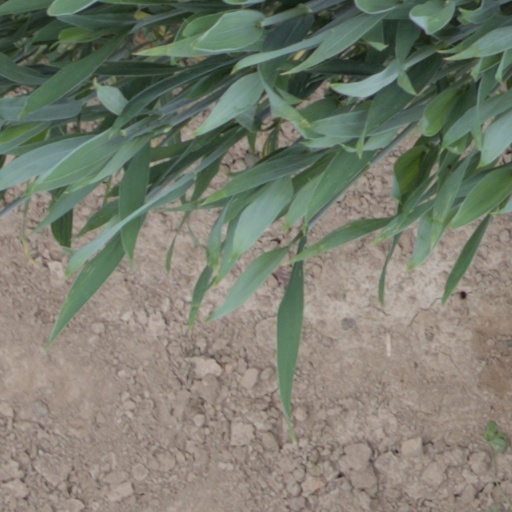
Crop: wheat